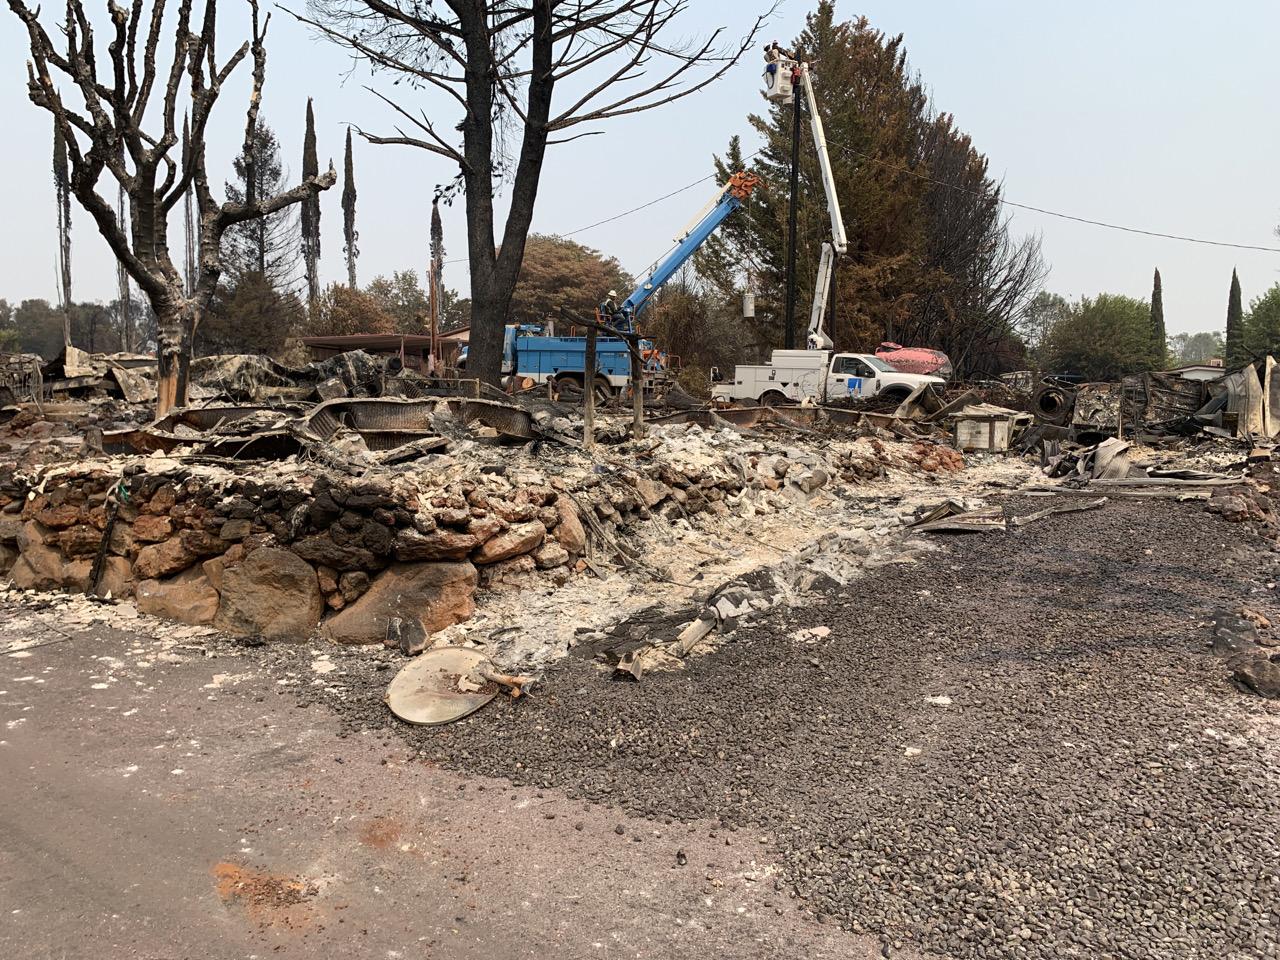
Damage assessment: destroyed